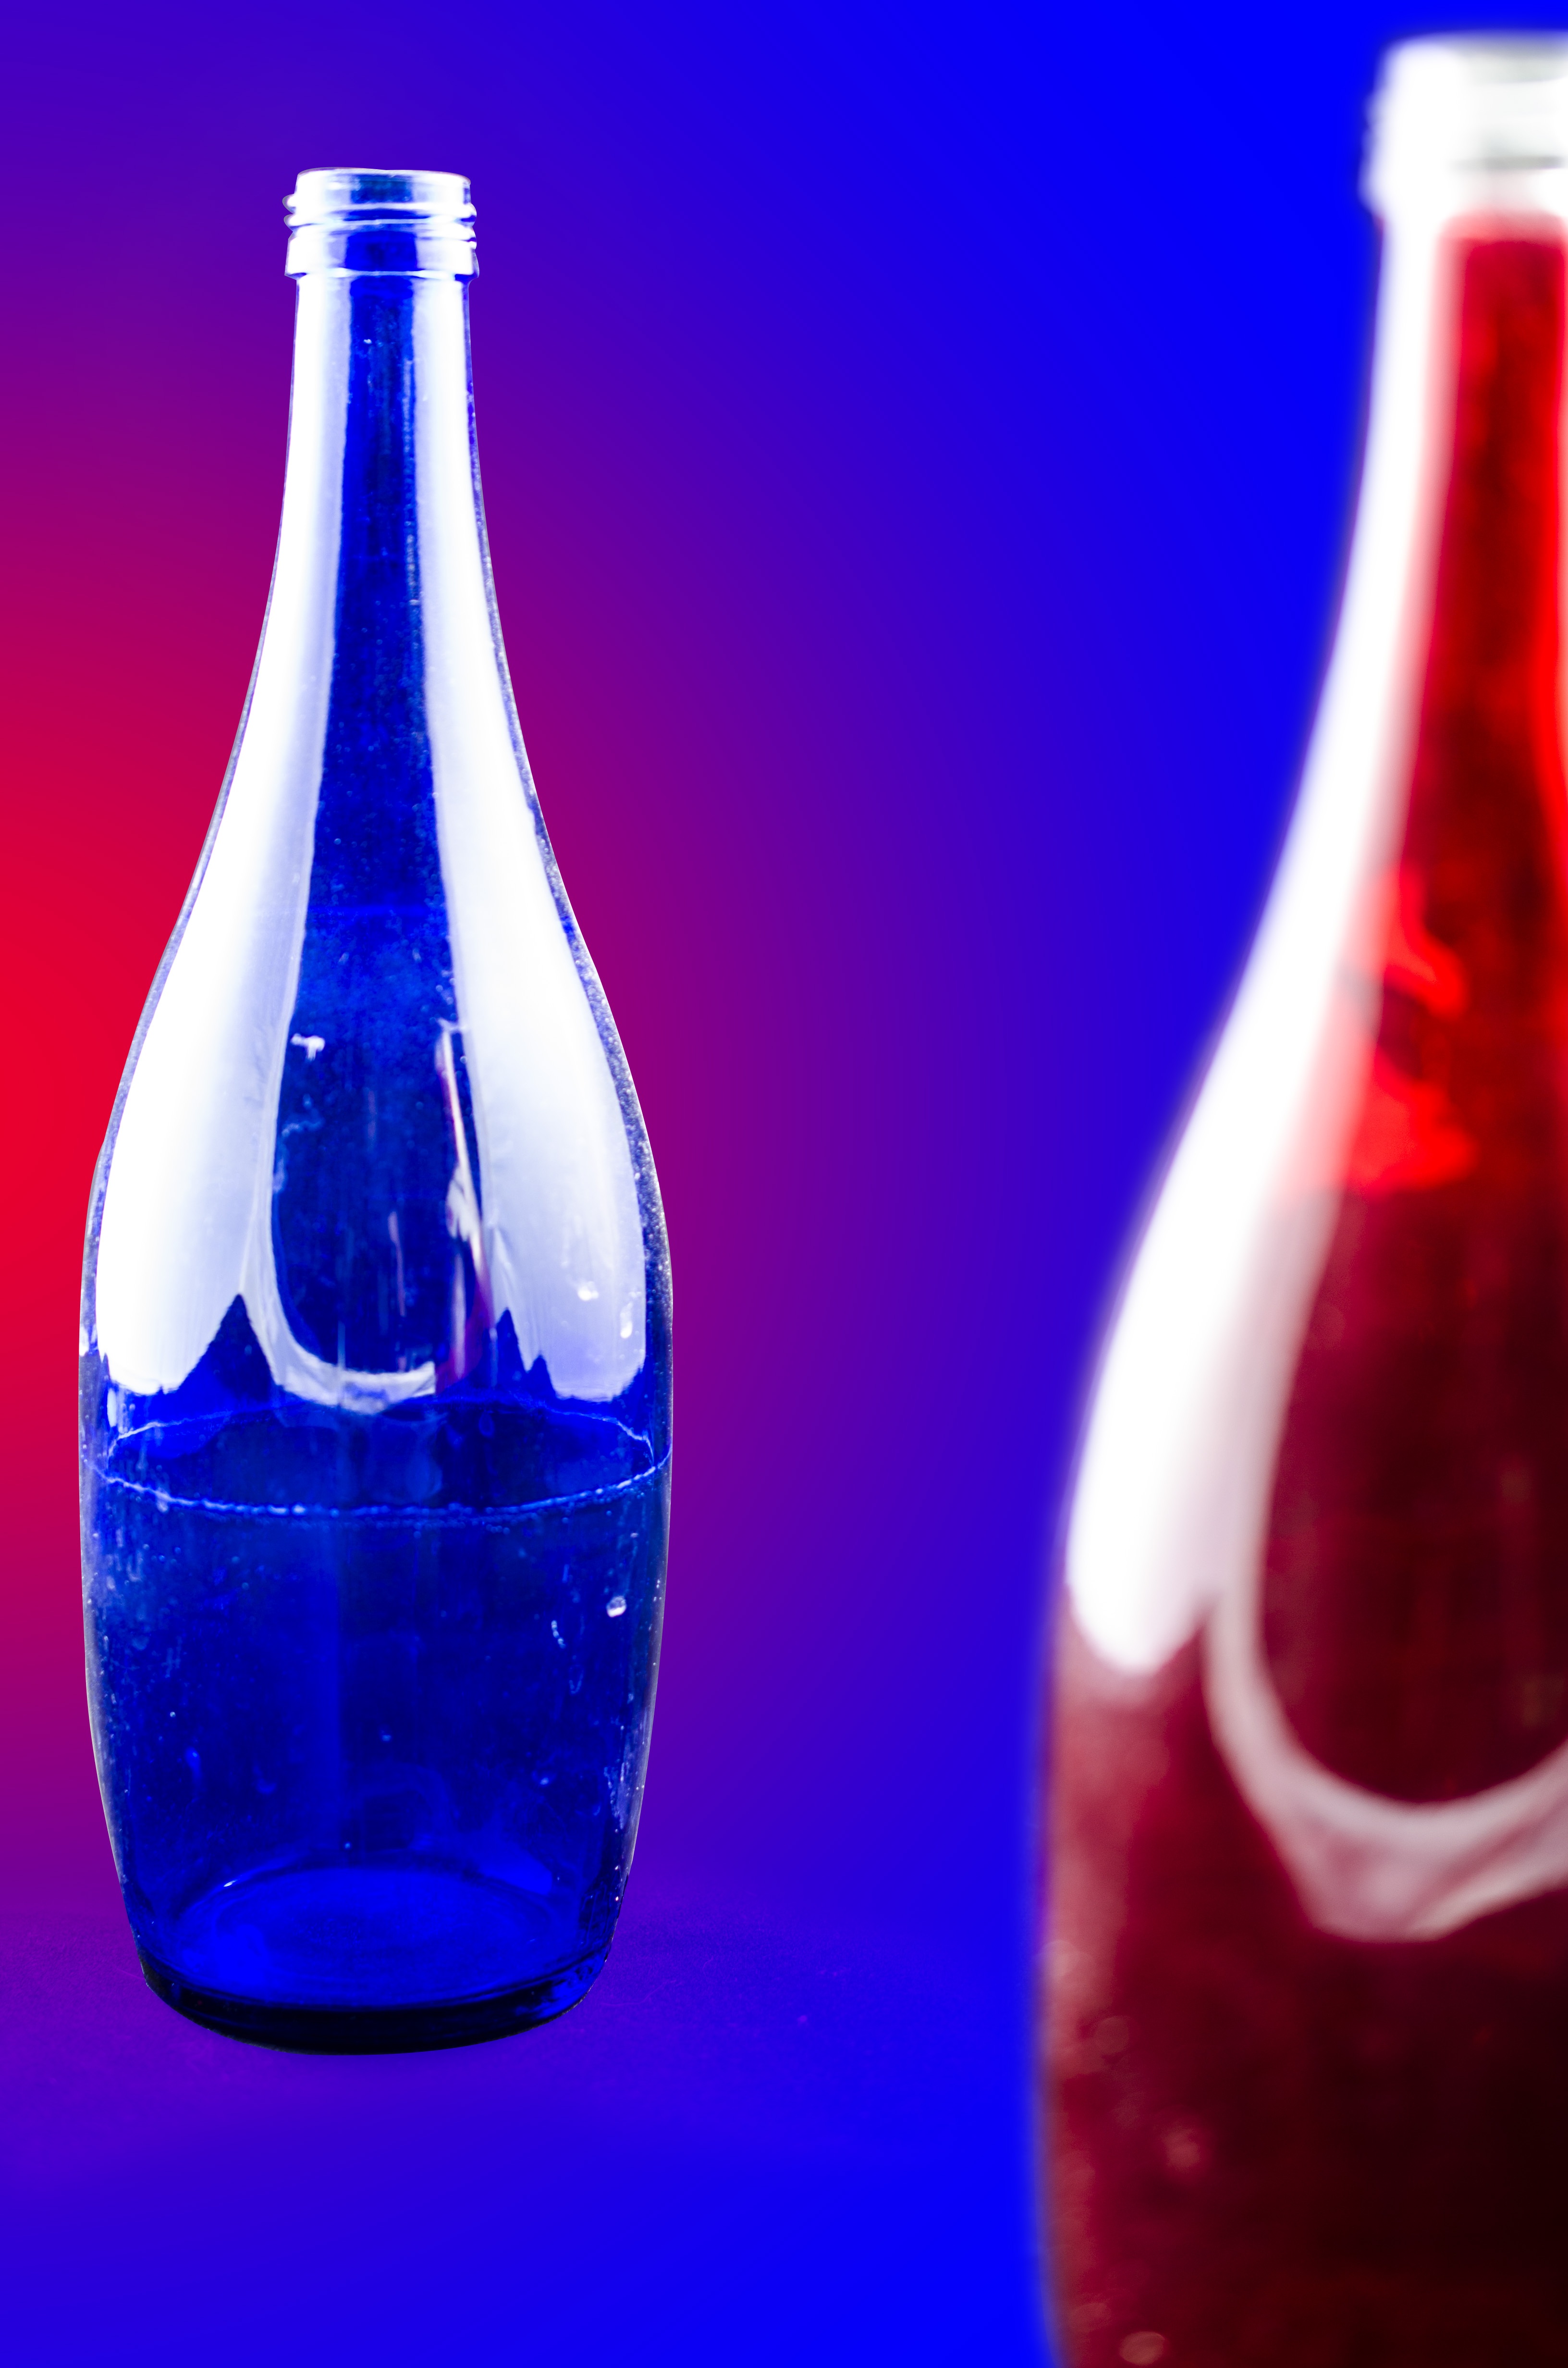
glass, vase, color, drink, bottle, tableware, wine bottle, glass bottle, beer bottle, plastic bottle, glass bottles, cobalt blue, blue red, drinkware